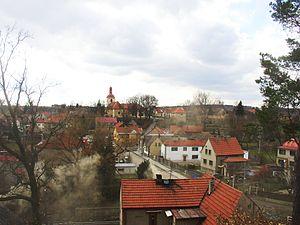
Družec est une commune du district de Kladno, dans la région de Bohême-Centrale, en République tchèque. Sa population s'élevait à 1 078 habitants en 2020.